Henry Fonde

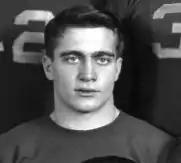
Fonde cropped from the 1945 Michigan Wolverines team photograph

Henry Fonde (January 13, 1924 – May 3, 2009) was an American football player and coach. He played for the University of Michigan from 1945 to 1947 under head coach Fritz Crisler. In ten years as the head football coach at Ann Arbor Pioneer High School (1949–1958), he compiled a record of 69–6–4. He subsequently served as an assistant football coach at the University of Michigan under head coach Bump Elliott from 1959–1968.